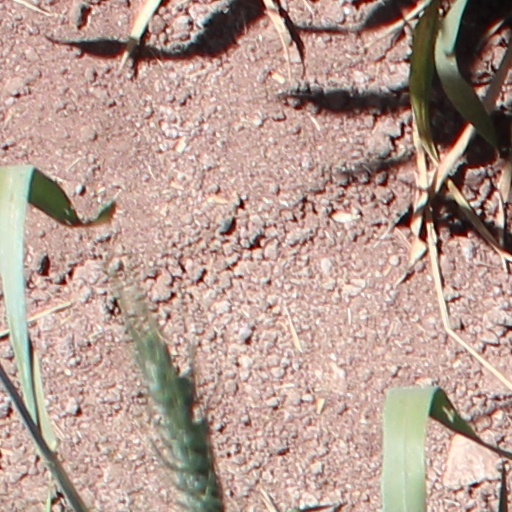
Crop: wheat